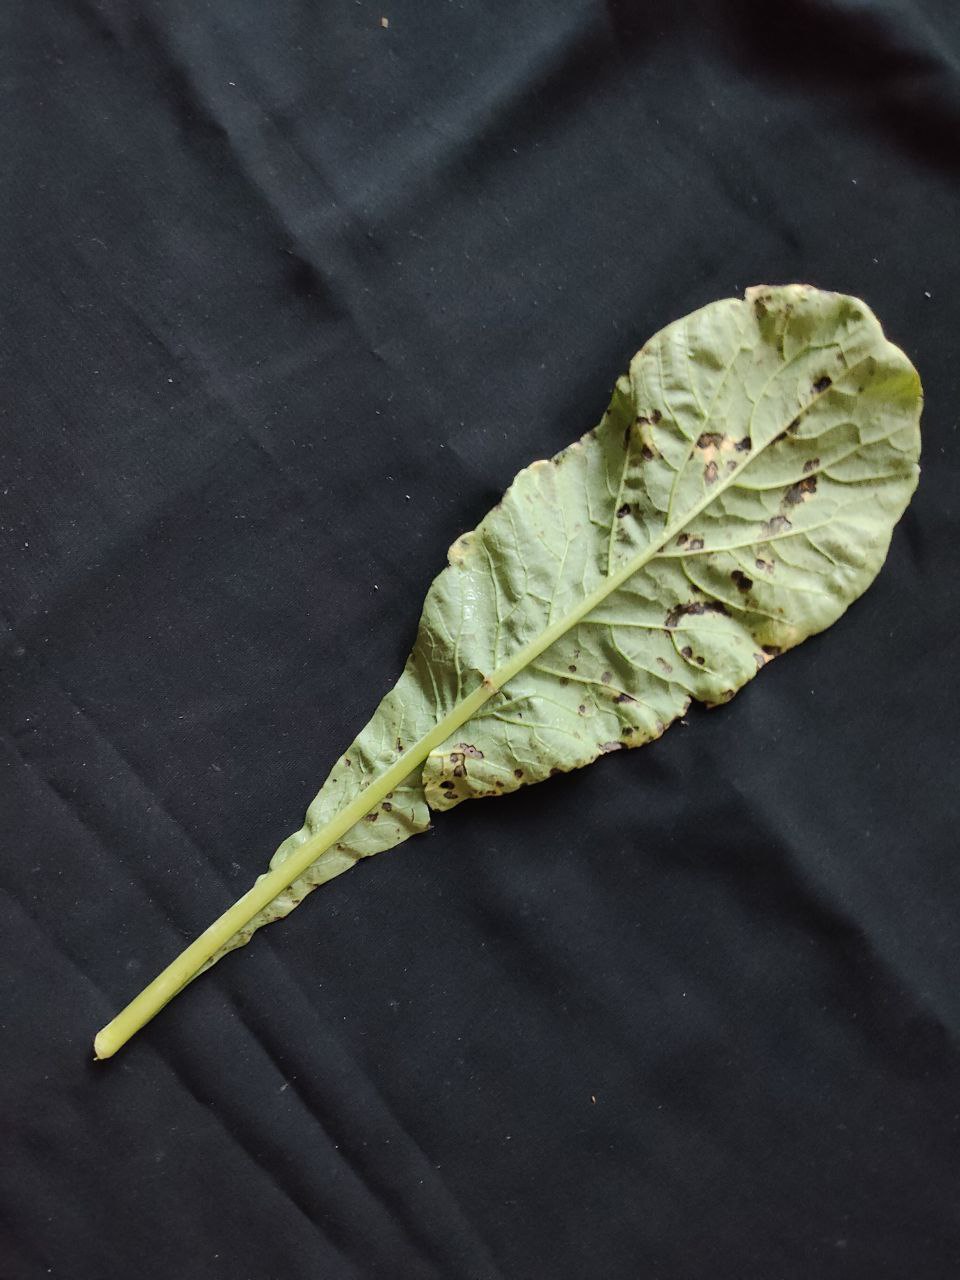
Label: Black leaf spot